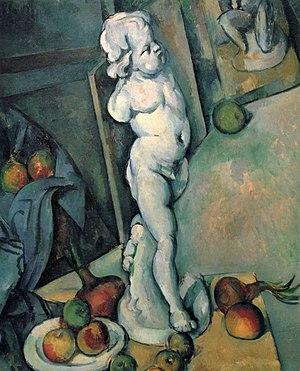
Cette liste de peintures de Paul Cézanne reste non exhaustive.